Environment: real
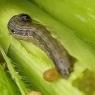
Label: fall_armyworm